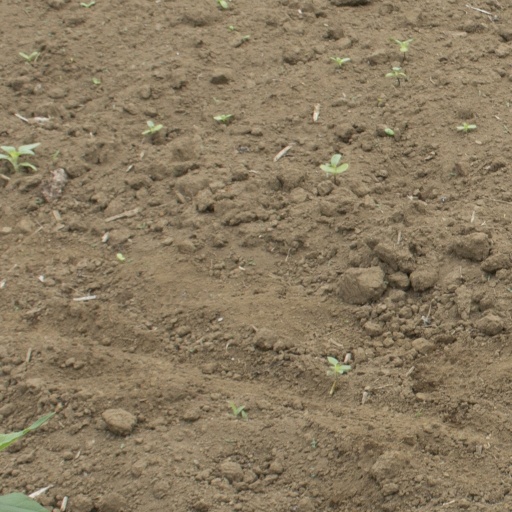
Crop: Jerusalem artichoke